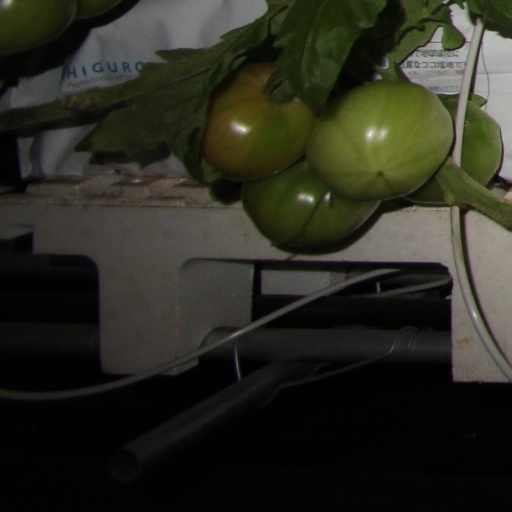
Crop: tomato